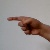
The image shows a hand gesture representing the letter 'G' in Indian Sign Language.